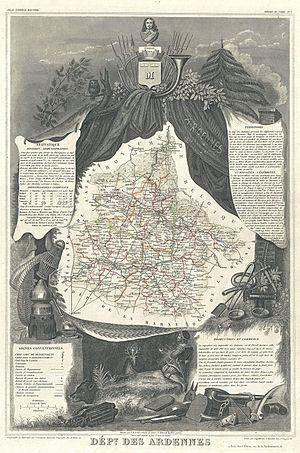
Cet article présente l'histoire, les caractéristiques et les événements significatifs ayant marqué le réseau routier du département des Ardennes en France.